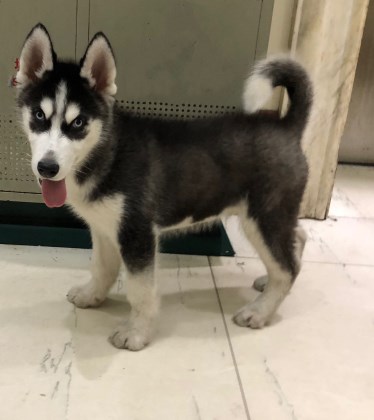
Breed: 1160-n000003-Siberian_husky